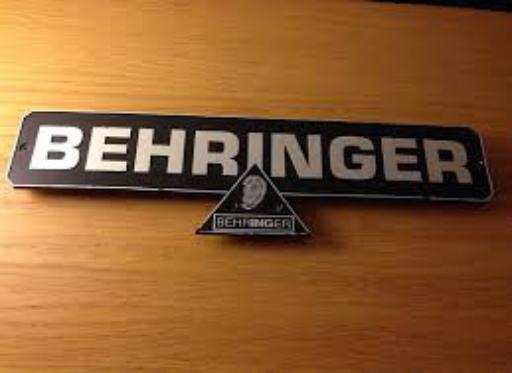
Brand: Behringer
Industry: Electronic